The Turn of the Screw

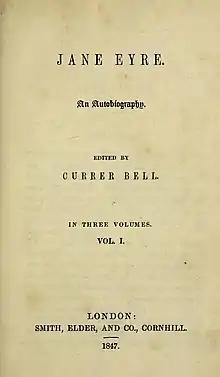
"The Turn of the Screw" is often mentioned in relation to "Jane Eyre", and alludes to the novel

As a piece of Gothic fiction, critics highlight the influence of Charlotte Brontë's "Jane Eyre" (1847) on the novella. "The Turn of the Screw" borrows both from "Jane Eyre"'s themes of class and gender, and from its mid-nineteenth-century setting. The novella alludes to "Jane Eyre" in tandem with an explicit reference to Ann Radcliffe's Gothic novel "The Mysteries of Udolpho" (1794), wherein the governess wonders if there might be a secret relative hidden in the attic at Bly. One critic writes that the only "definite event" in the novel that does not "belong" in Gothic fantasy is Miles' expulsion from school.